Ferguson unrest

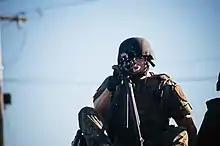
A police marksman posted atop armored vehicle

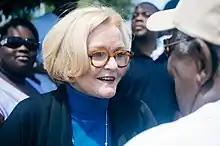
United States Senator Claire McCaskill (D-MO) talking to protesters in Ferguson

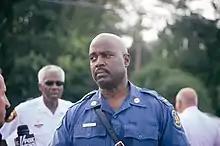
Missouri Highway Patrol Captain Ronald S. Johnson was asked to take over law enforcement jurisdiction at Ferguson

On August 9, the evening of the shooting, residents had created a makeshift memorial of flowers and candles in the spot where Brown died. According to "Mother Jones", an unidentified policeman allowed their dog to urinate on the memorial and police vehicles later crushed the memorial. "Mother Jones" reported that these incidents inflamed tensions among bystanders, according to Missourian state representative Sharon Pace, who told the reporters for the magazine, "That made people in the crowd mad and it made me mad."